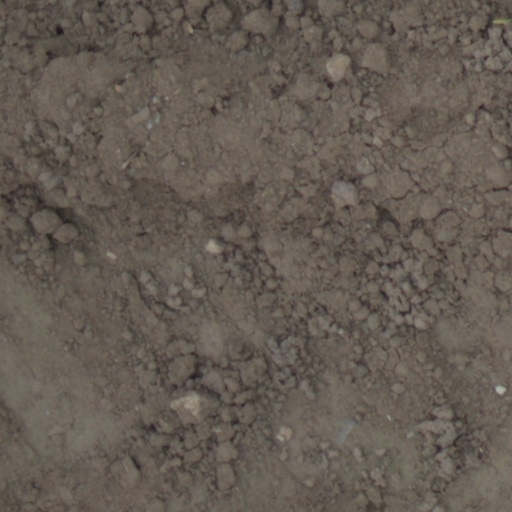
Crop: wheat